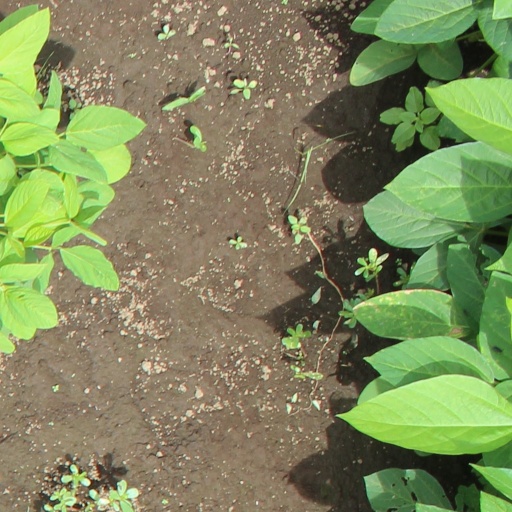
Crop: soybean